Sunye

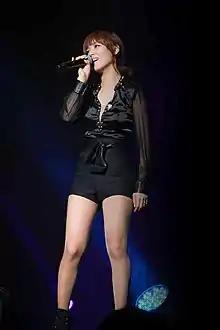
Sunye performing at Wonder World Tour in 2012

Sunye has contributed her vocals on the tracks of various Korean artists, including Mighty Mouth's "Energy" and Park Jin-young's "Afternoon Separation." She recorded the single "Maybe" for the soundtrack of the popular KBS Korean drama, Dream High. In November 2010, Sunye recorded "This Christmas" with her JYP labelmates as the title track for the debut of JYP Nation with a subsequent music video released on December 1, 2010.